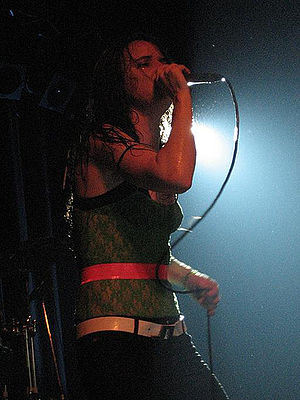
Juliette Lewis
Juliette Lewis spiller Live-Koncert med sit Band
Juliette Lewis er en Oscar-nomineret amerikansk skuespillerinde og musiker, bedst kendt for sine roller i Natural Born Killers og From Dusk Till Dawn.